Zhemchug Canyon

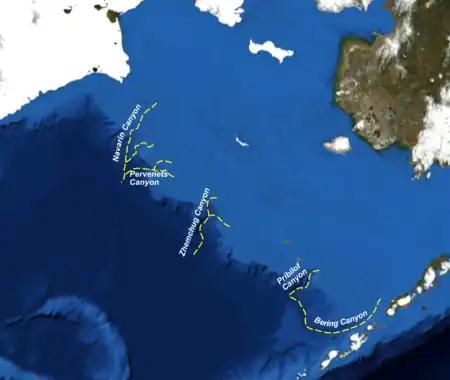
Bering Sea aerial view, showing Zhemchug Canyon in the center

Zhemchug Canyon (from the Russian жемчуг, "pearl") is an underwater canyon located in the Bering Sea between the Siberian and Alaskan coastlines. It is the deepest submarine canyon in the world with a vertical relief of 8,530 feet (2,600 meters) and a length of 99 miles (160 kilometers). The canyon is renowned for its extraordinary size and unique marine environment. It forms a significant portion of the Bering Sea’s ecosystem, contributing to its biological productivity and natural habitat for a diverse range of marine species.